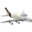
Label: airplane